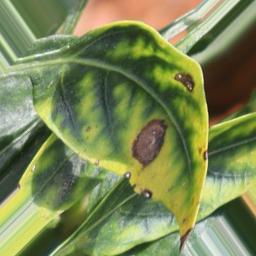
Label: cercospora